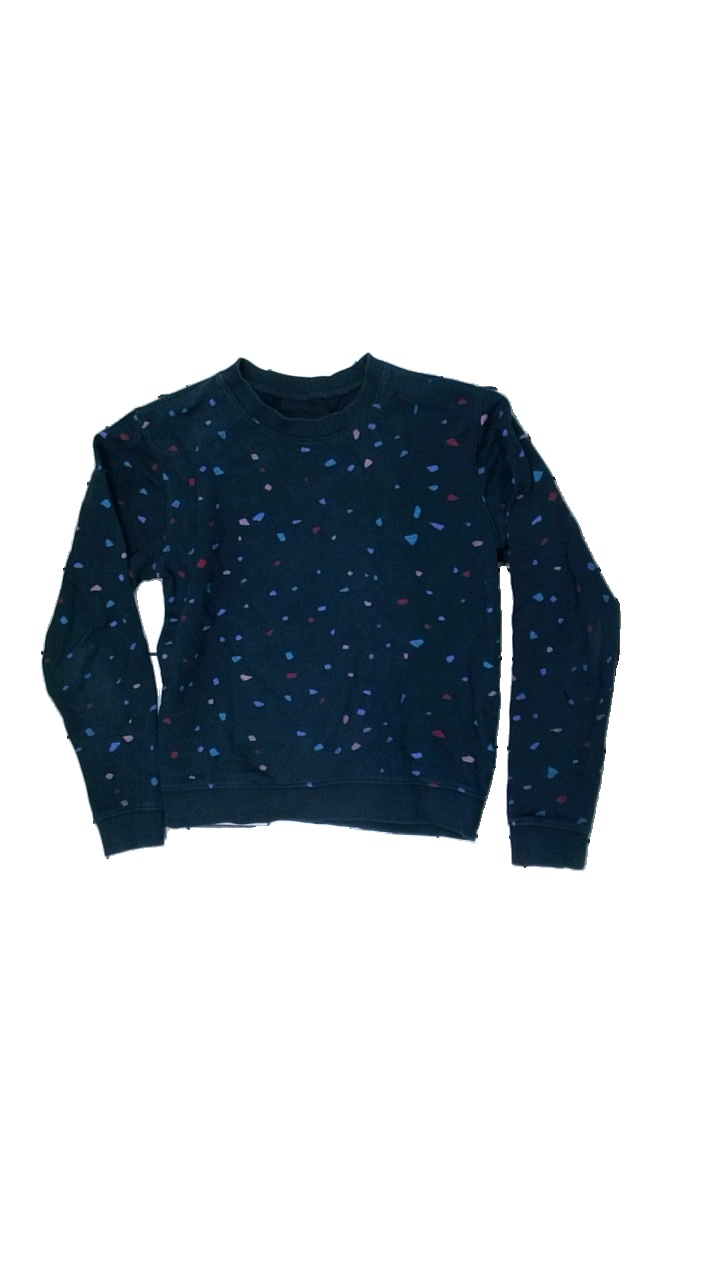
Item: Dress (Children)
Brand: Dedicated
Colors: Blue, Red, Pink, Multicolor
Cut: C-collar, Regular
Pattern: Dots
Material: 100% Cotton
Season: All
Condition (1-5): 3
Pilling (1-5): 3
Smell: Minor
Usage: Reuse
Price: <50